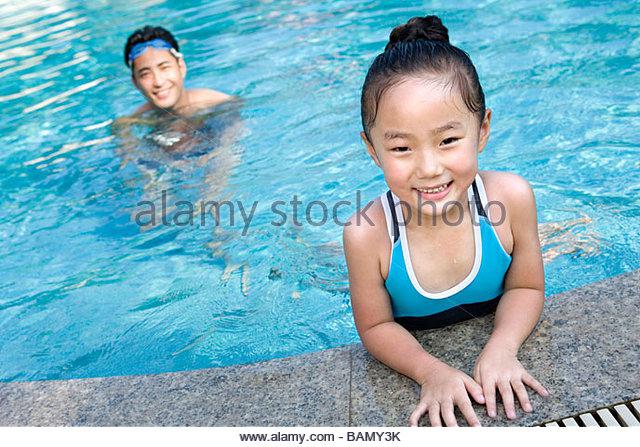
father and daughter swimming at the pool
Relation: Visible